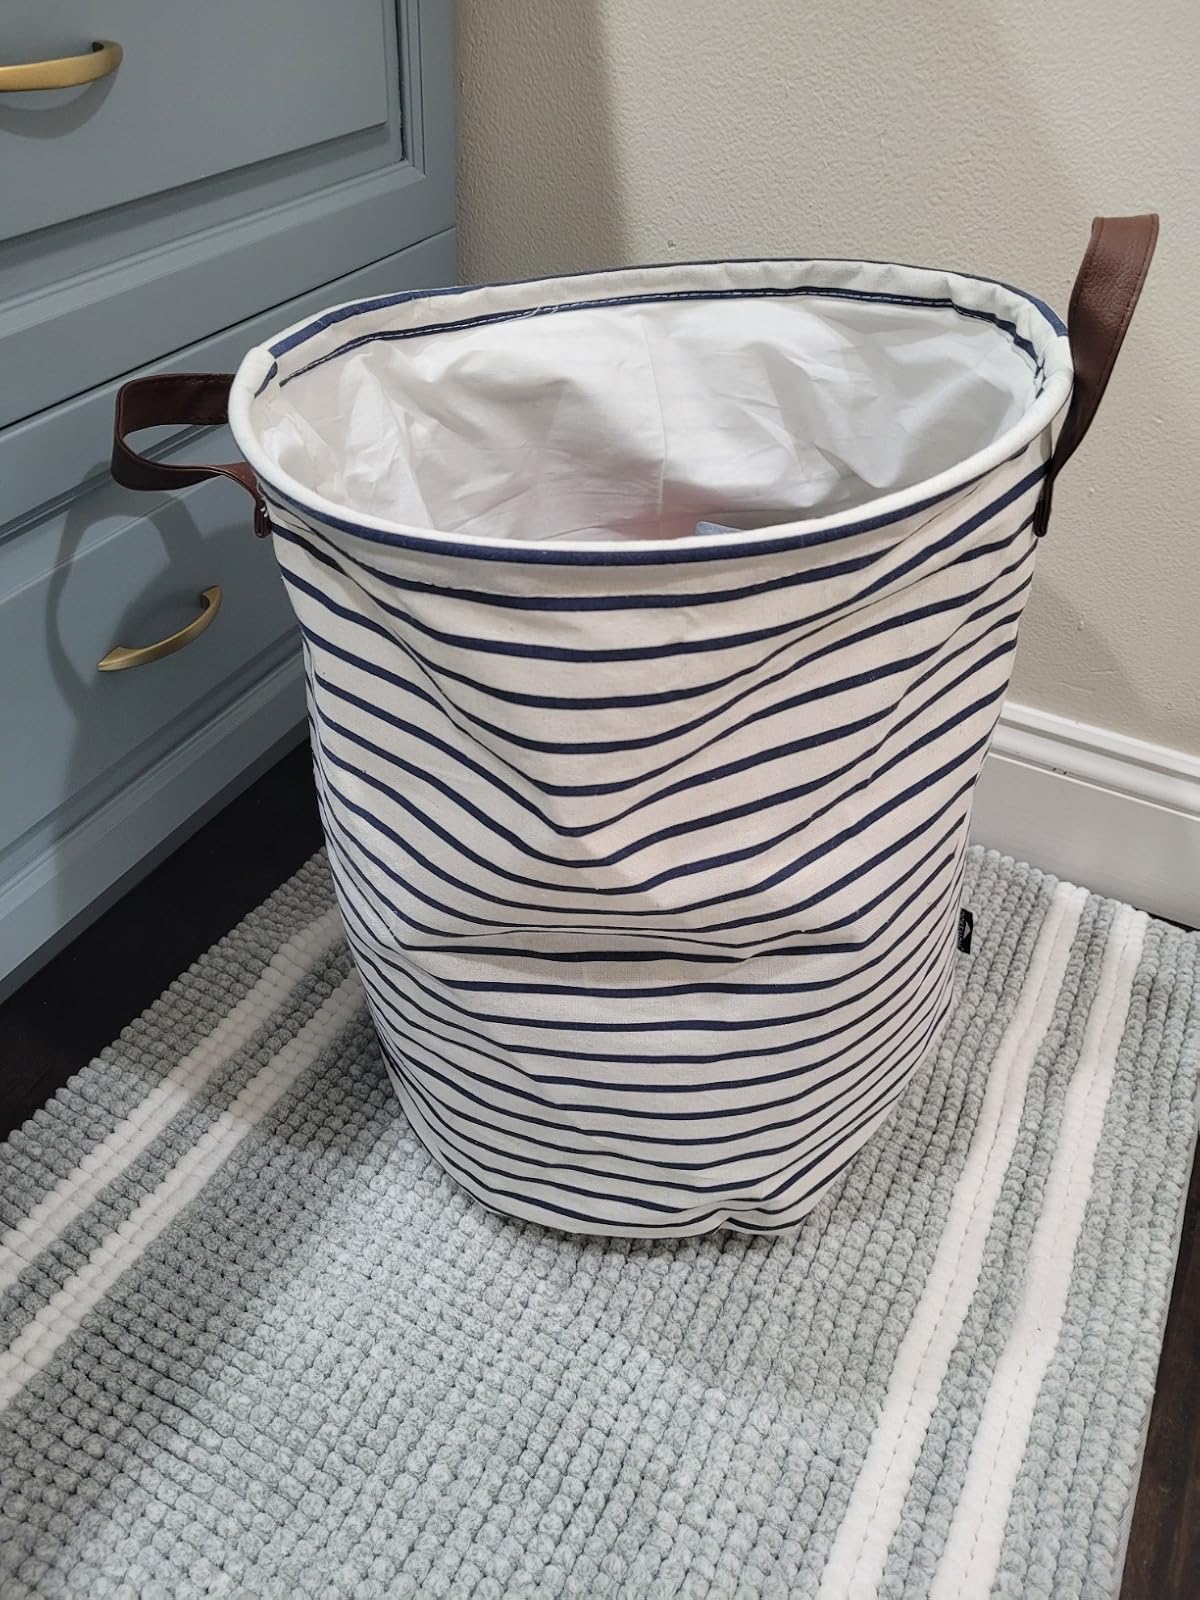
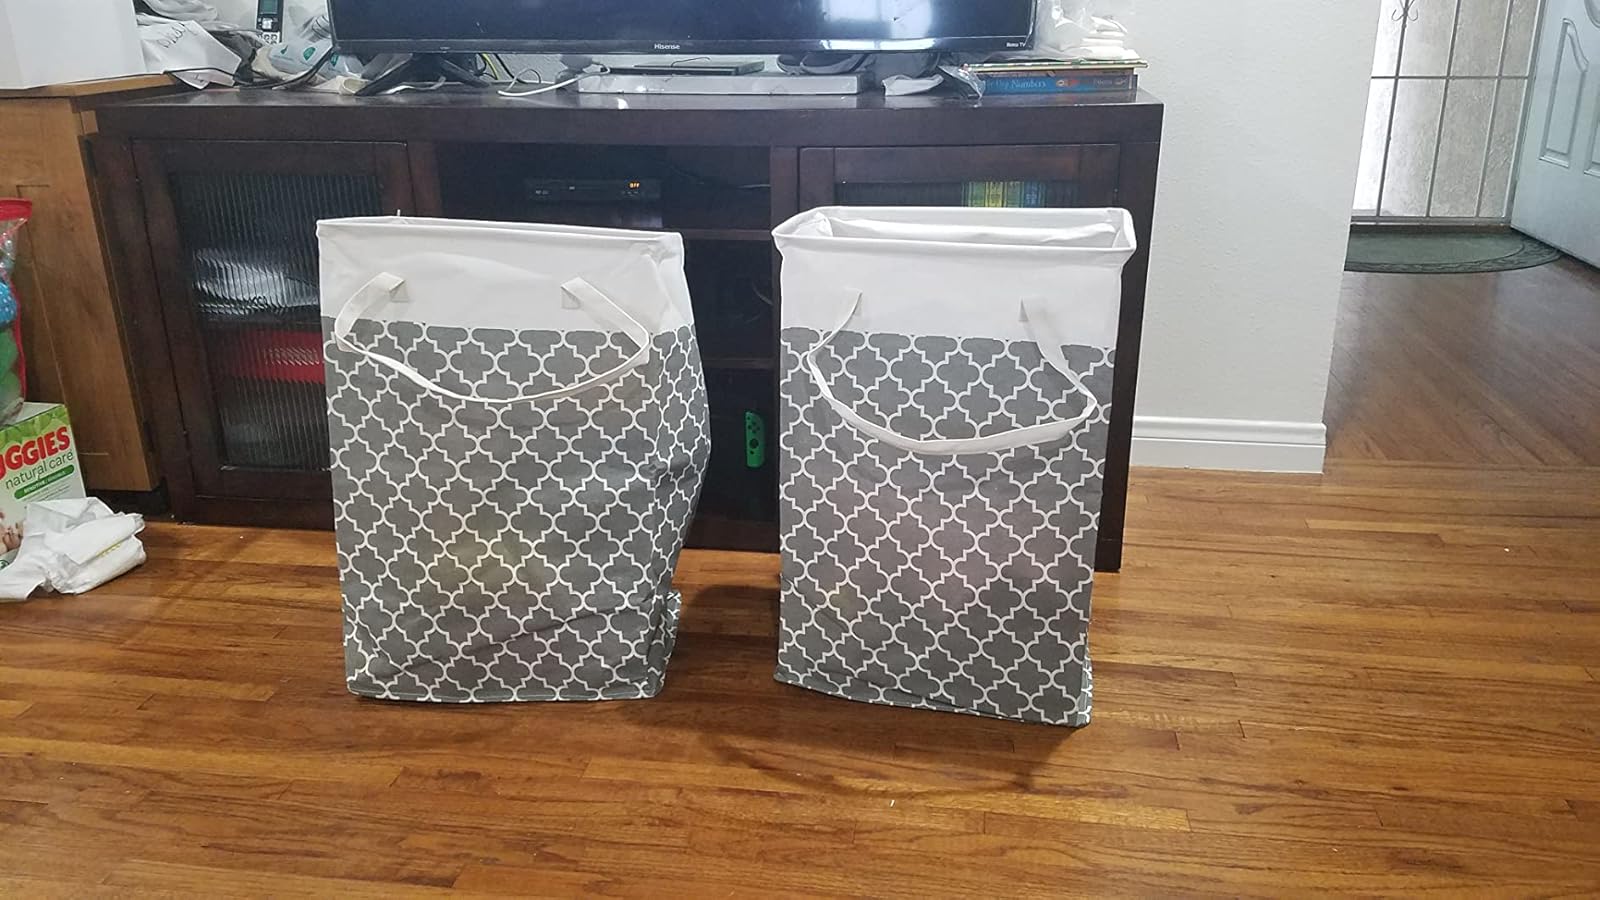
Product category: items_hamper
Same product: no